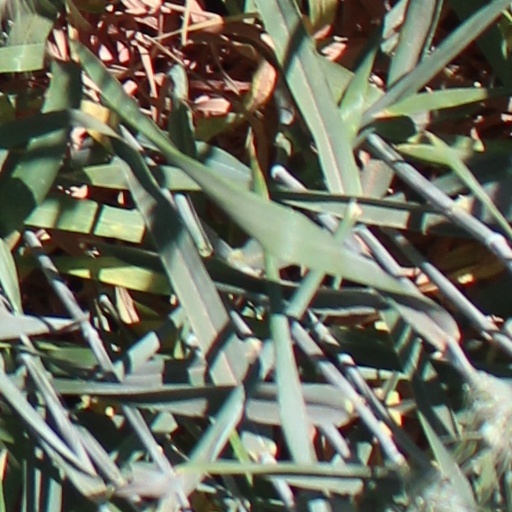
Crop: wheat